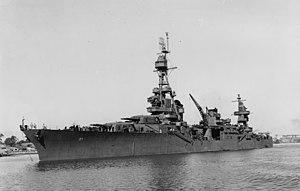
Le plan d'invasion de l'île de Guadalcanal prévoyait pour l'essentiel trois groupes navals majeurs. Deux d'entre eux étaient placés sous le commandement suprême du vice-amiral Frank J. Fletcher. Le premier de ces deux groupes navals, la Task Force NEGAT, commandé par le rear admiral Leigh Noyes était destiné à fournir l'appui aérien pour l'attaque. Cette Task Force se divisait en trois groupes aéronavals, organisés chacun autour d'un porte-avion différent.